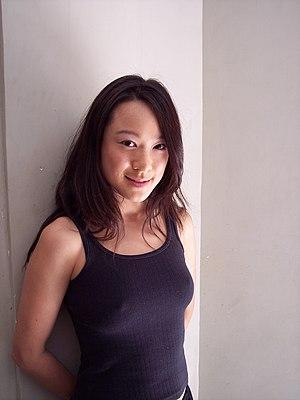
Nina Liu est une actrice australienne.